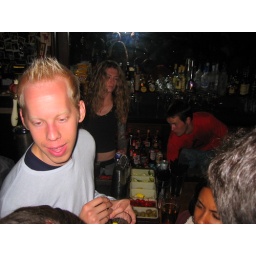
Tom towers above us at the bar